Kongur wetland

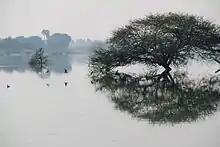
Kongur Wetland

Kongur is a freshwater wetland located in Tirupur District, Tamil Nadu, India.